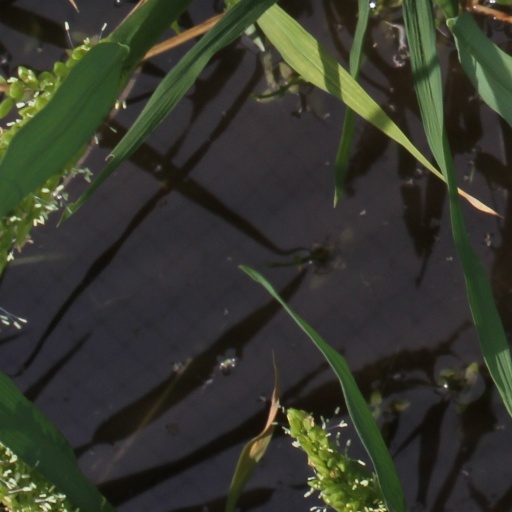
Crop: rice